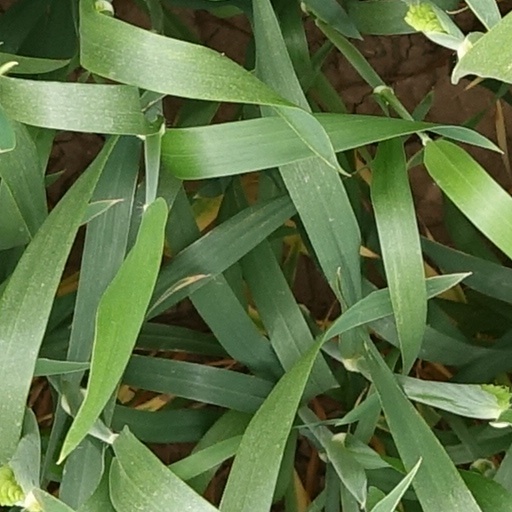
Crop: wheat